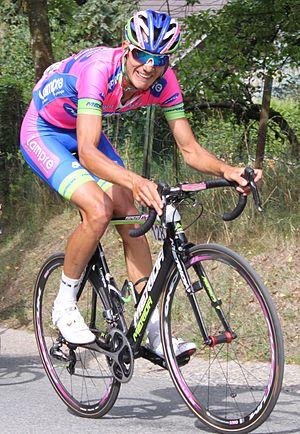
Luca Wackermann lors de l'Eneco Tour 2013.